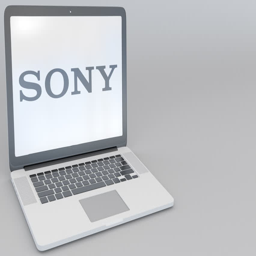
opening and closing laptop with logo on the screen .